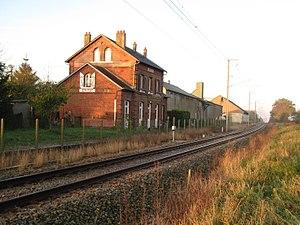
La gare de Critot, aujourd'hui désaffectée.
Critot est une commune française située dans le département de la Seine-Maritime en région Normandie.